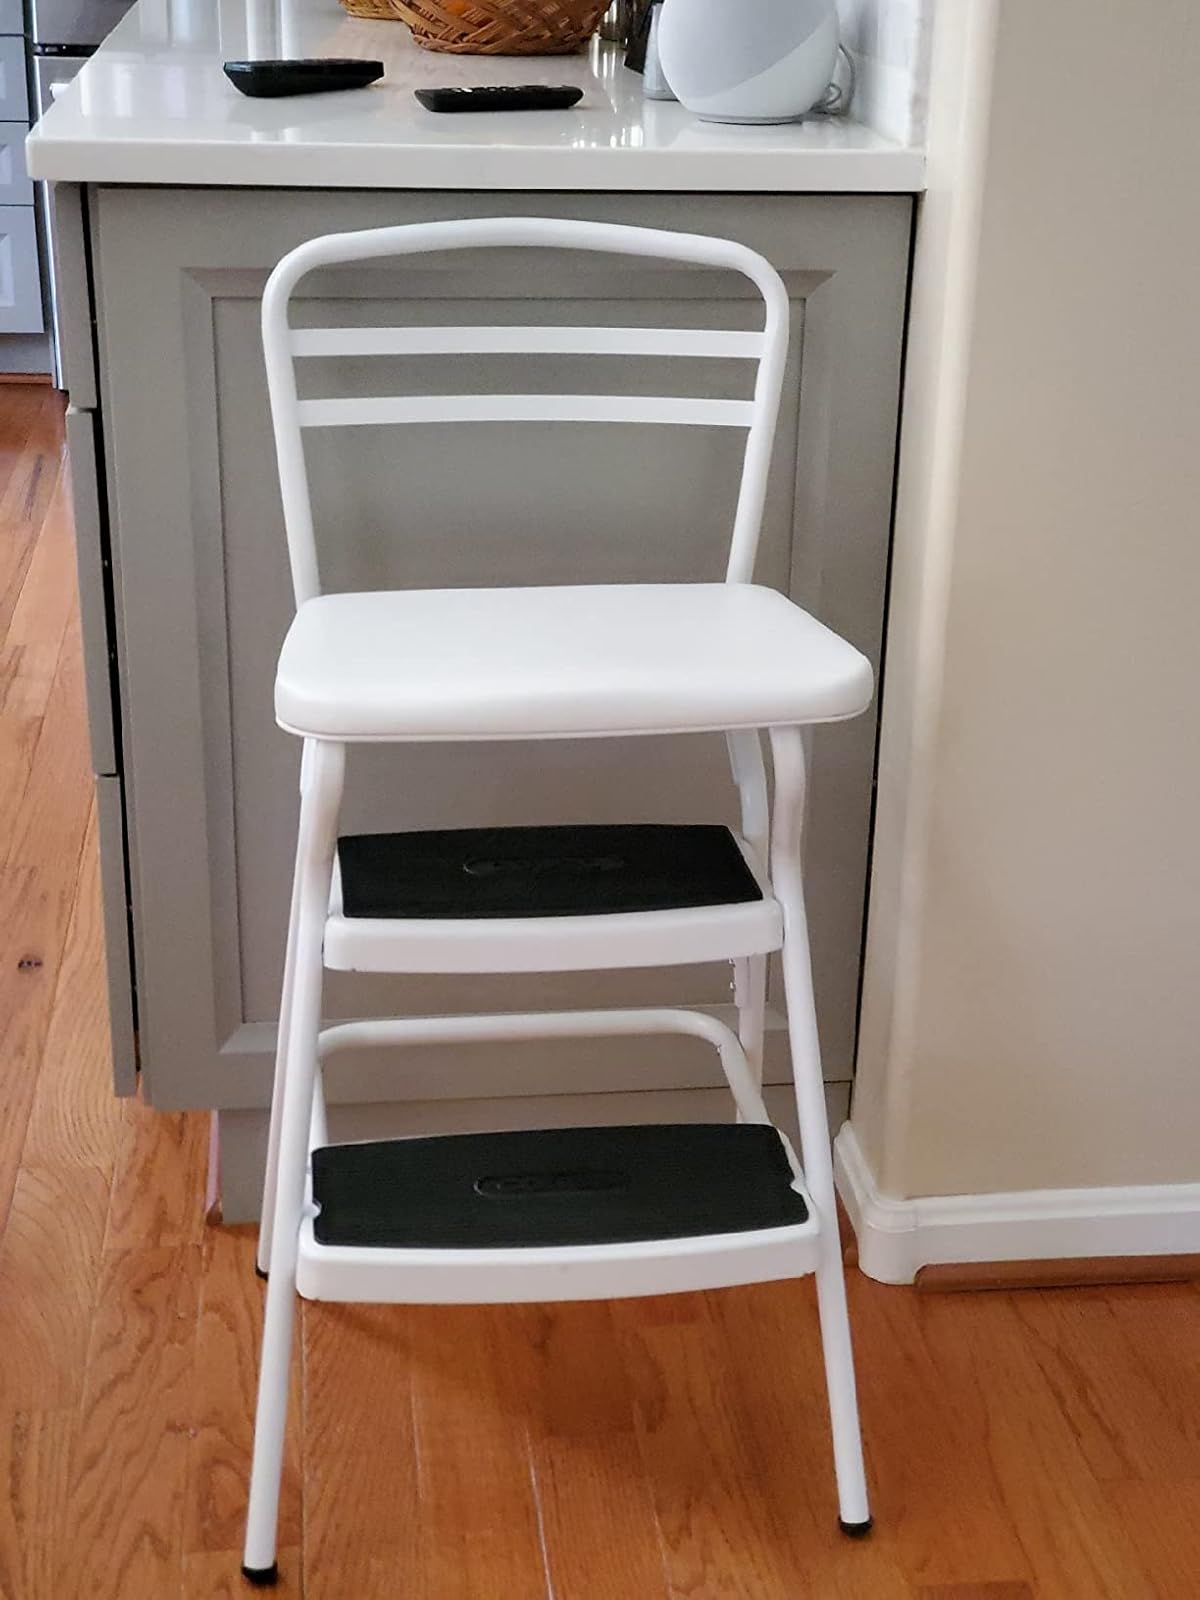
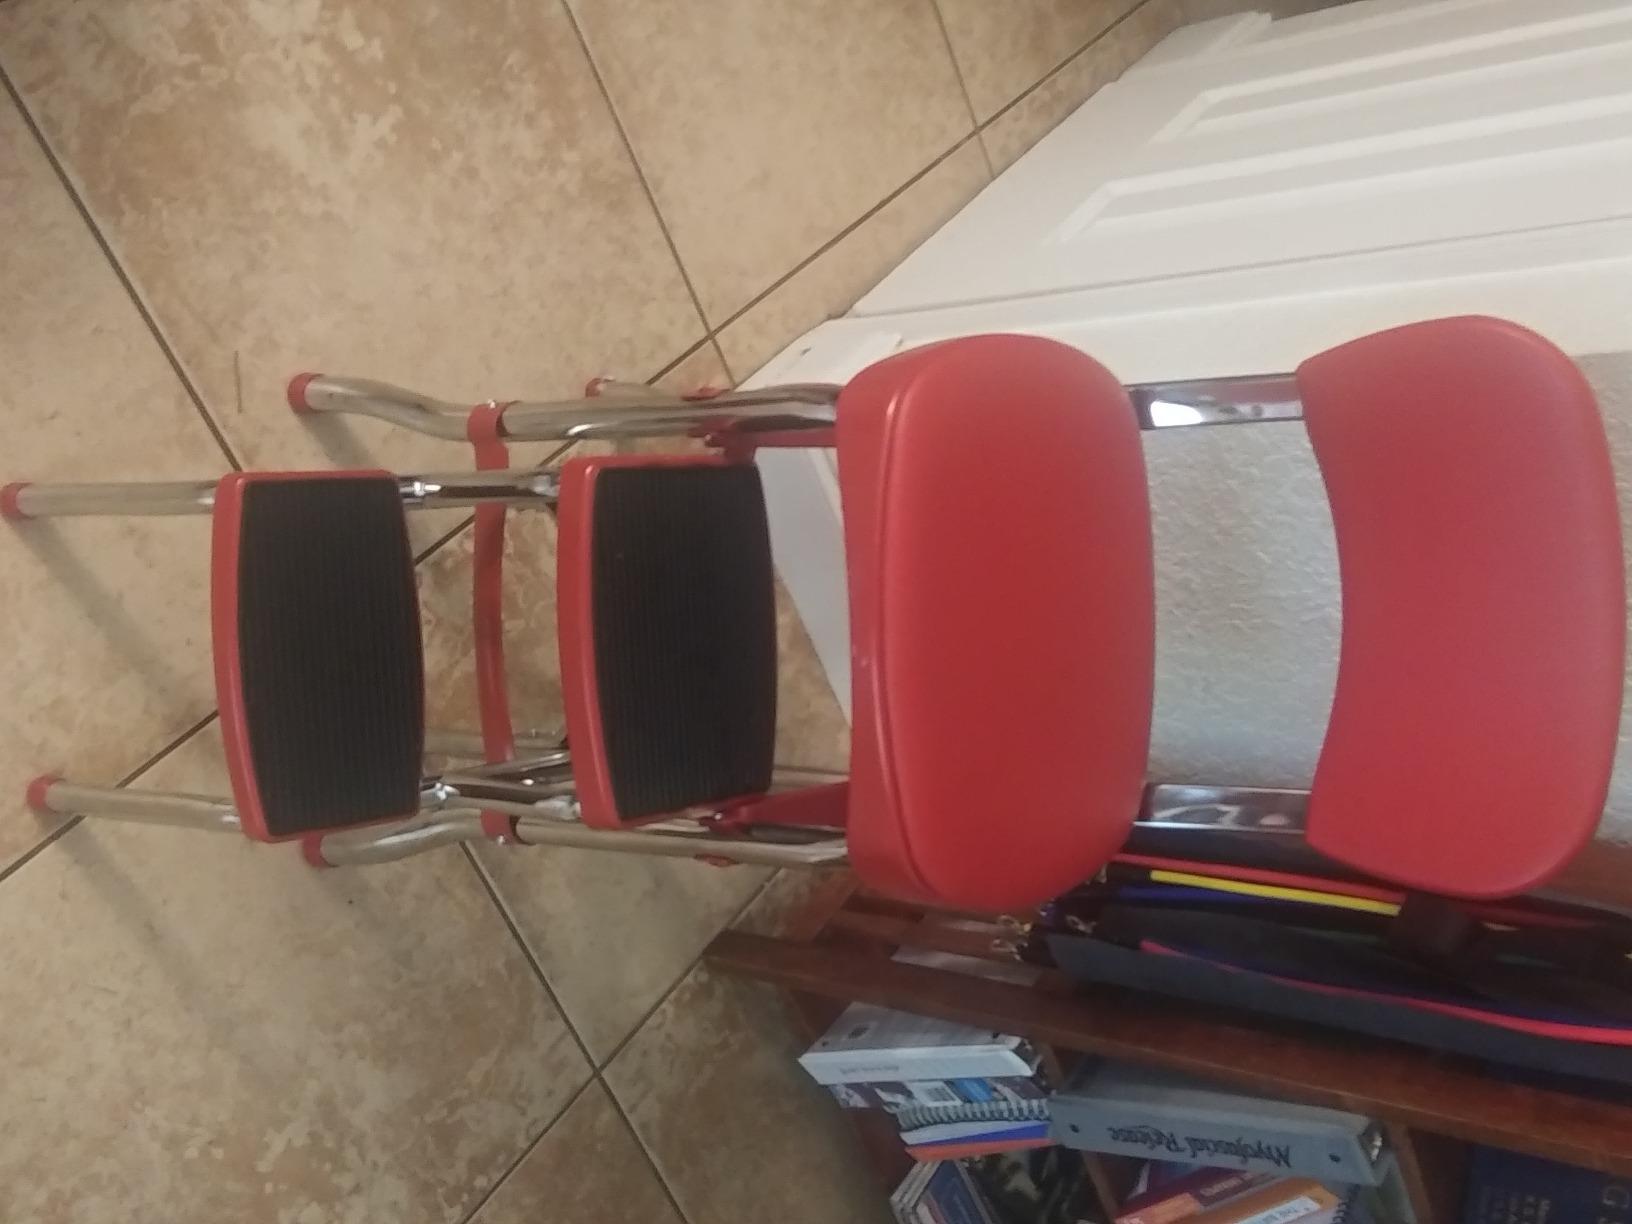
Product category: items_chair
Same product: no